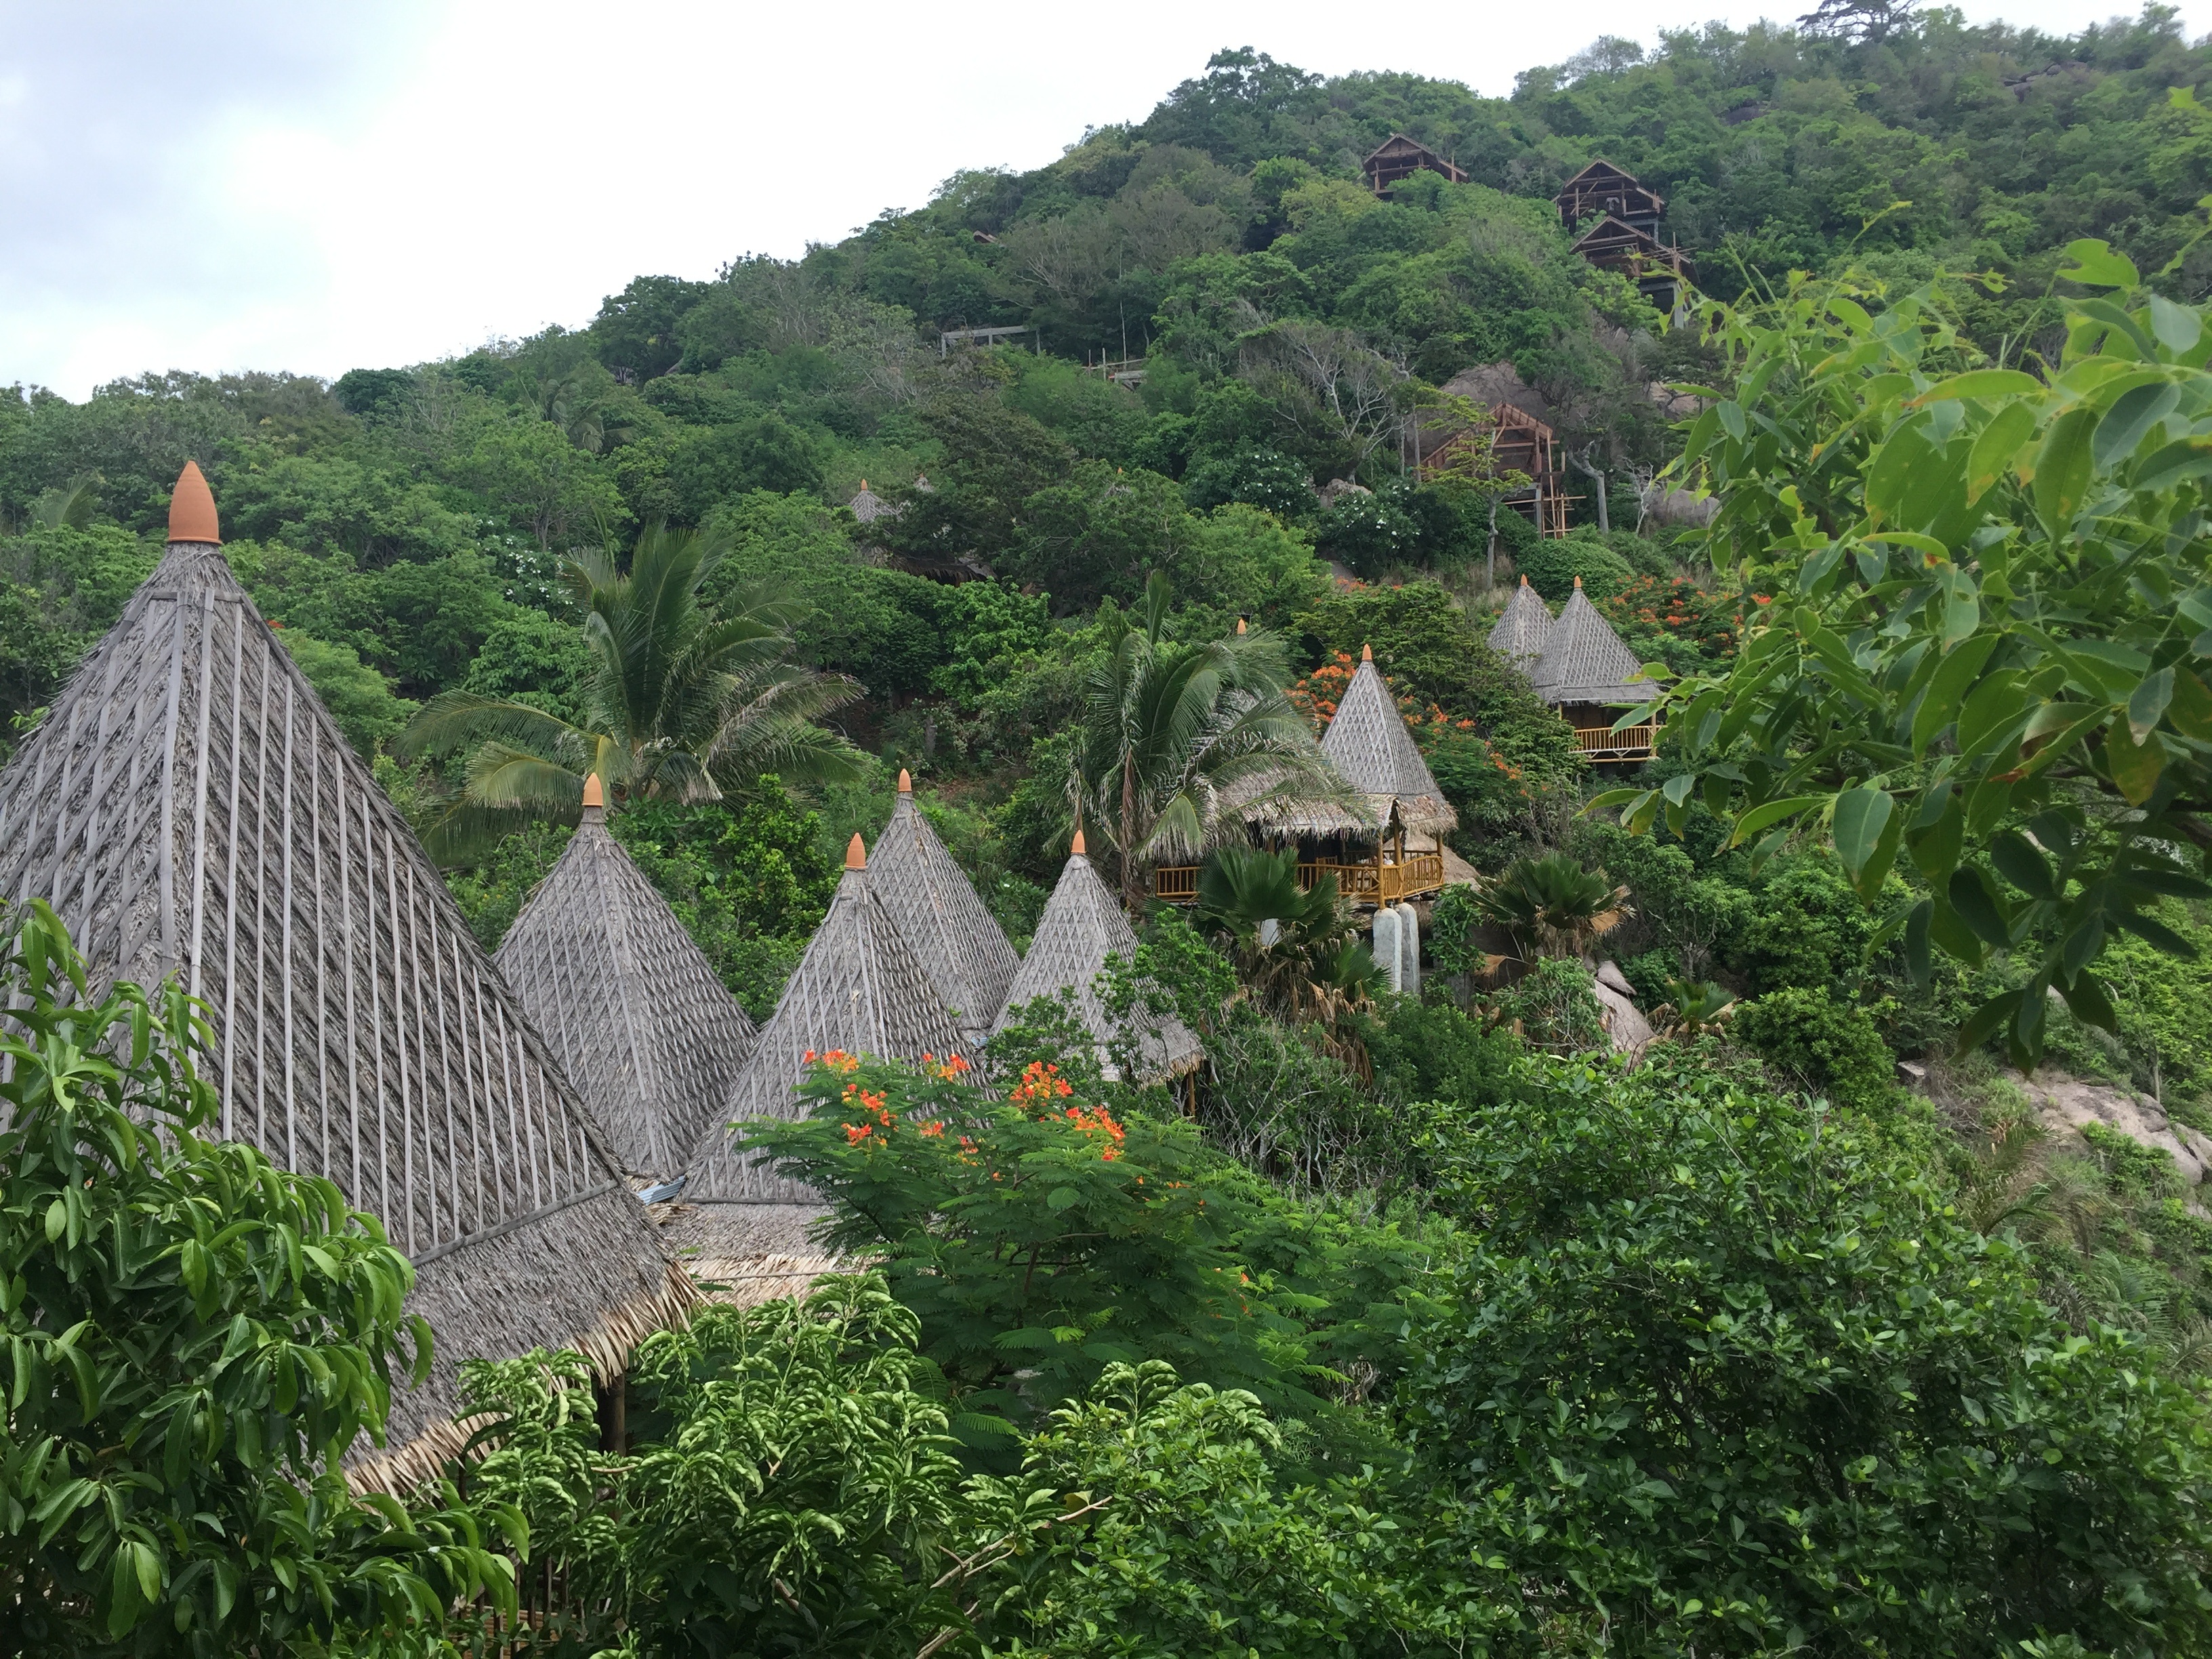
landscape, nature, forest, outdoor, house, rooftop, valley, summer, travel, idyllic, jungle, palm, scenic, tropical, seascape, scenery, island, garden, tourism, thailand, resort, vegetation, rainforest, wooden, exotic, ecosystem, destination, bungalow, biome, koh phi phi, geological phenomenon